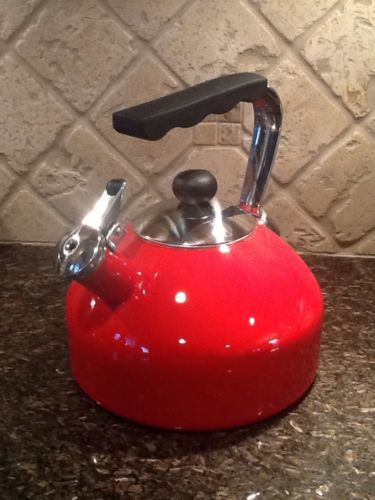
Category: kettle